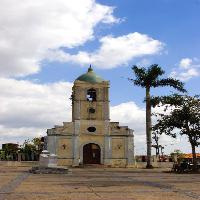
Weather: sun or clear